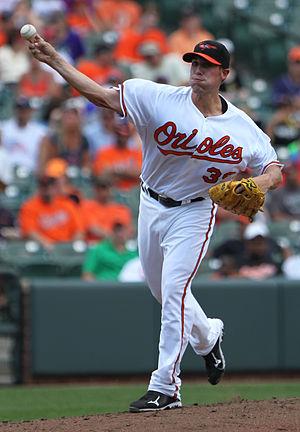
Mitchell Shane Atkins est un lanceur droitier de baseball qui évolue dans les Ligues majeures de 2009 à 2011. Il est présentement agent libre.